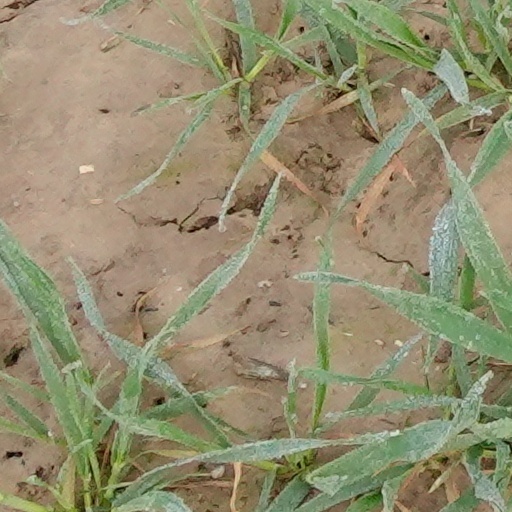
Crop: wheat